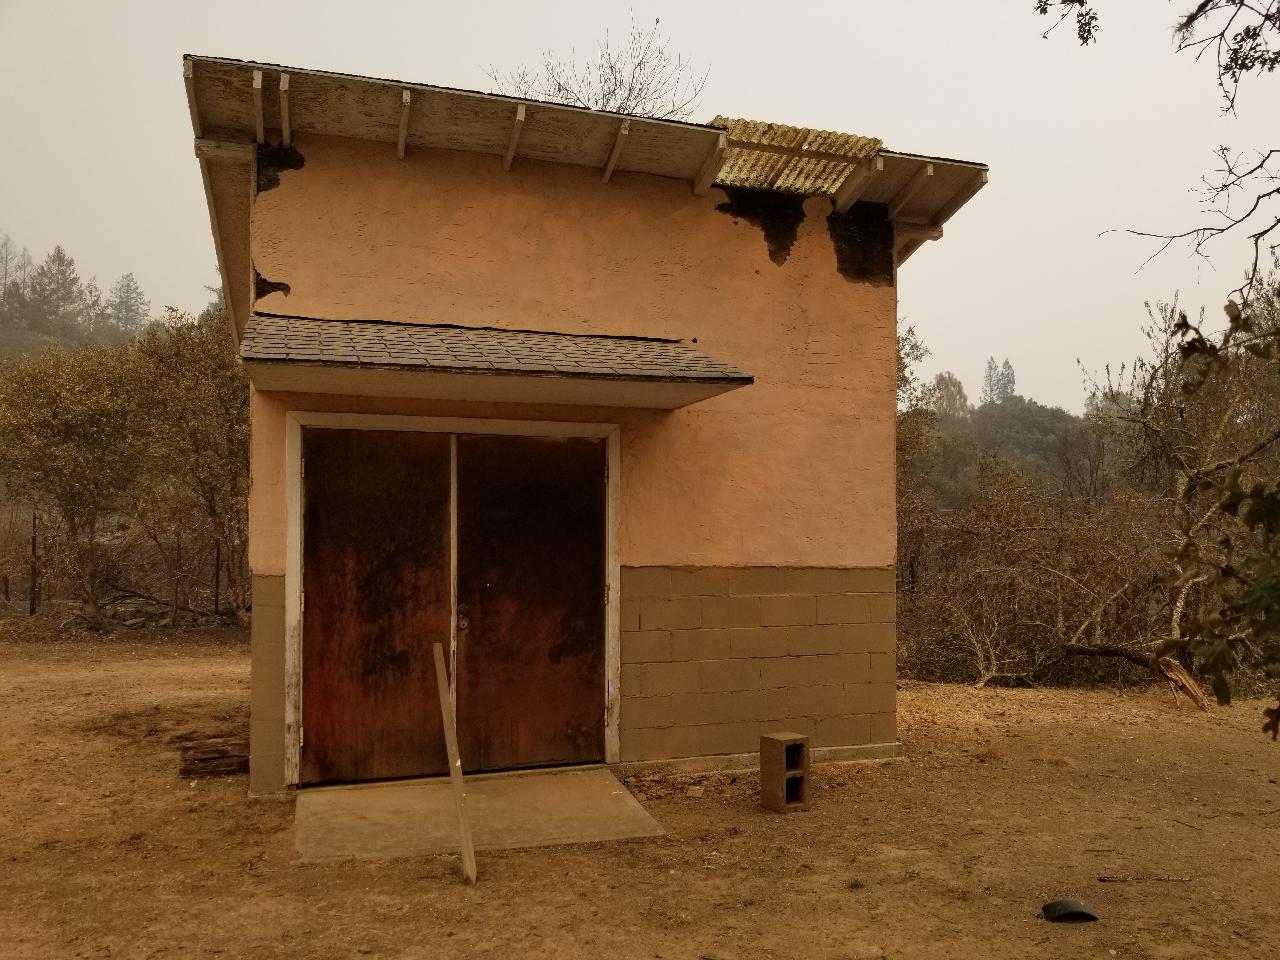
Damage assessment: no_damage